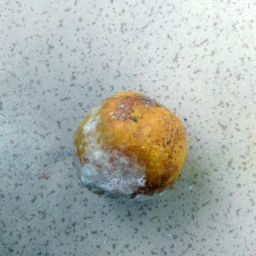
Fruit: Lime
Quality: Bad